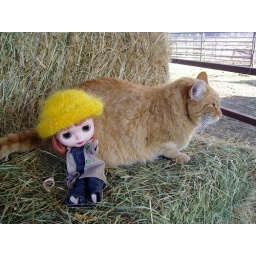
Takiing a break in her gold hat. This is hat # 7 Lily likes our cat named Tommy.